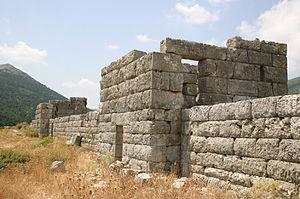
Les forteresses de l'Attique étaient un ensemble de fortifications destinées à assurer la défense du territoire d'Athènes, l'Attique, pendant l'Antiquité.